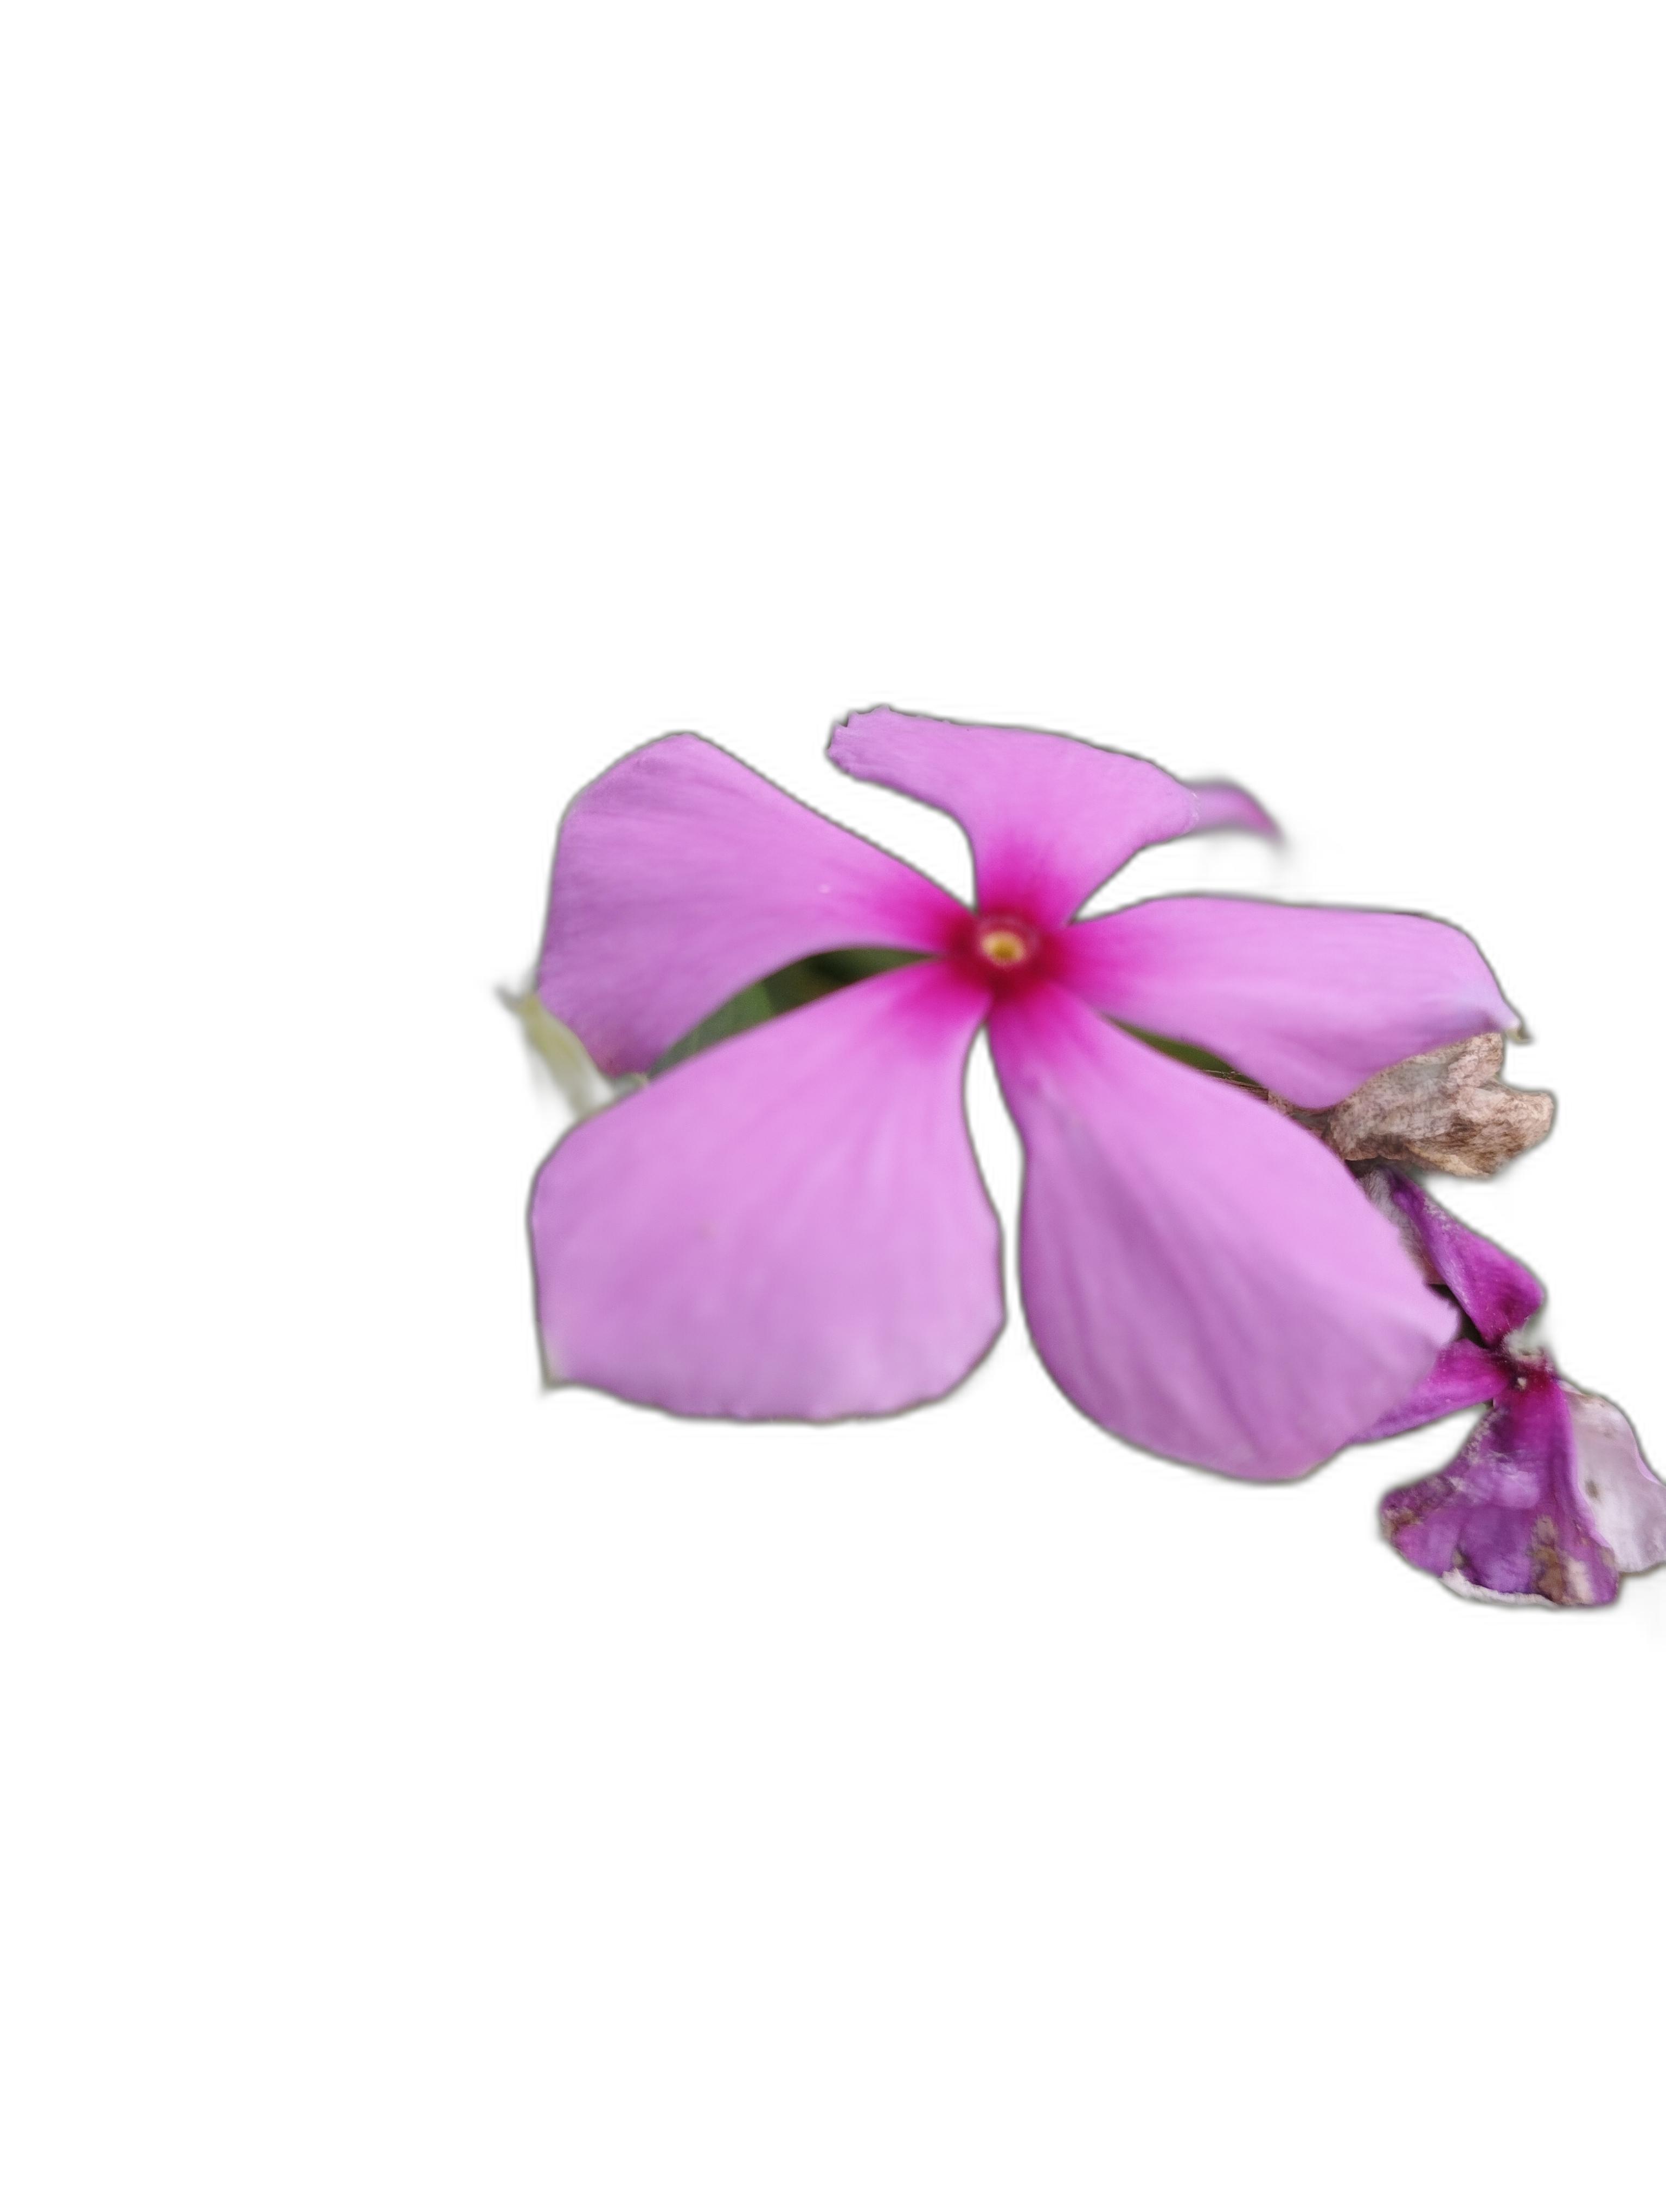
Label: Madagascar periwinkle